Hugo Suolahti

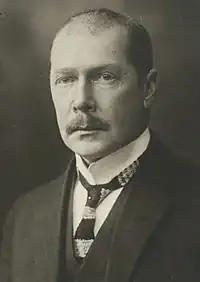
Hugo Suolahti.

Viktor Hugo Suolahti (7 October 1874 in Hämeenlinna – 23 February 1944 in Helsinki) was a Finnish politician, linguist and philologist. Before 1906, he was known as Viktor Hugo Palander.